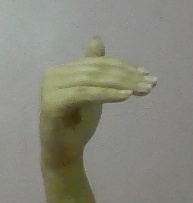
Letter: khaa